Battle of Mutina

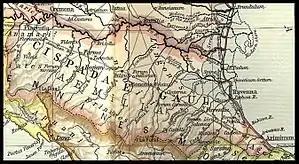
Map of the Regio VIII Aemilia, the part of Cisalpine Gaul in which the Mutina campaign was fought

The Battle of Mutina took place on 21 April 43 BC between the forces loyal to the Senate under consuls Gaius Vibius Pansa and Aulus Hirtius, supported by the forces of Caesar Octavian, versus the forces of Mark Antony which were besieging the troops of Decimus Brutus. The latter, one of Caesar's assassins, held the city of Mutina (present-day Modena) in Cisalpine Gaul.